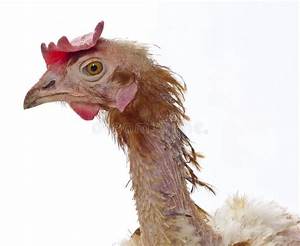
Label: gallina